Bob Titchenal

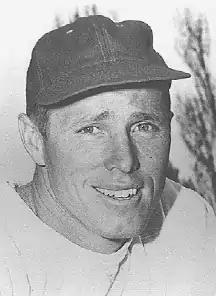

Robert Alden "Titch" Titchenal (October 17, 1917 – July 5, 2009) was an American football player and coach. He played college football at San Jose State University from 1937 to 1939 and was captain of the school's undefeated 1939 team. He played professional football for five seasons as a center and end for the Washington Redskins (1940–1942), San Francisco 49ers (1946), and Los Angeles Dons (1947).